Season of the Sun (1956 film)

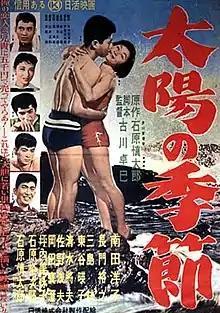
Japanese movie poster

is a 1956 black-and-white Japanese film directed by Takumi Furukawa.